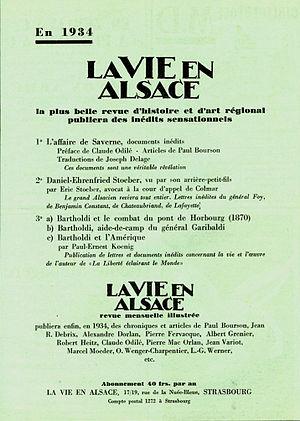
Publicité dans La Vie en Alsace, décembre 1933
La Vie en Alsace est une revue culturelle mensuelle – « la plus belle revue d'histoire et d'art régional » – qui fut publiée à Strasbourg par les Dernières nouvelles d'Alsace entre 1923 et 1980.